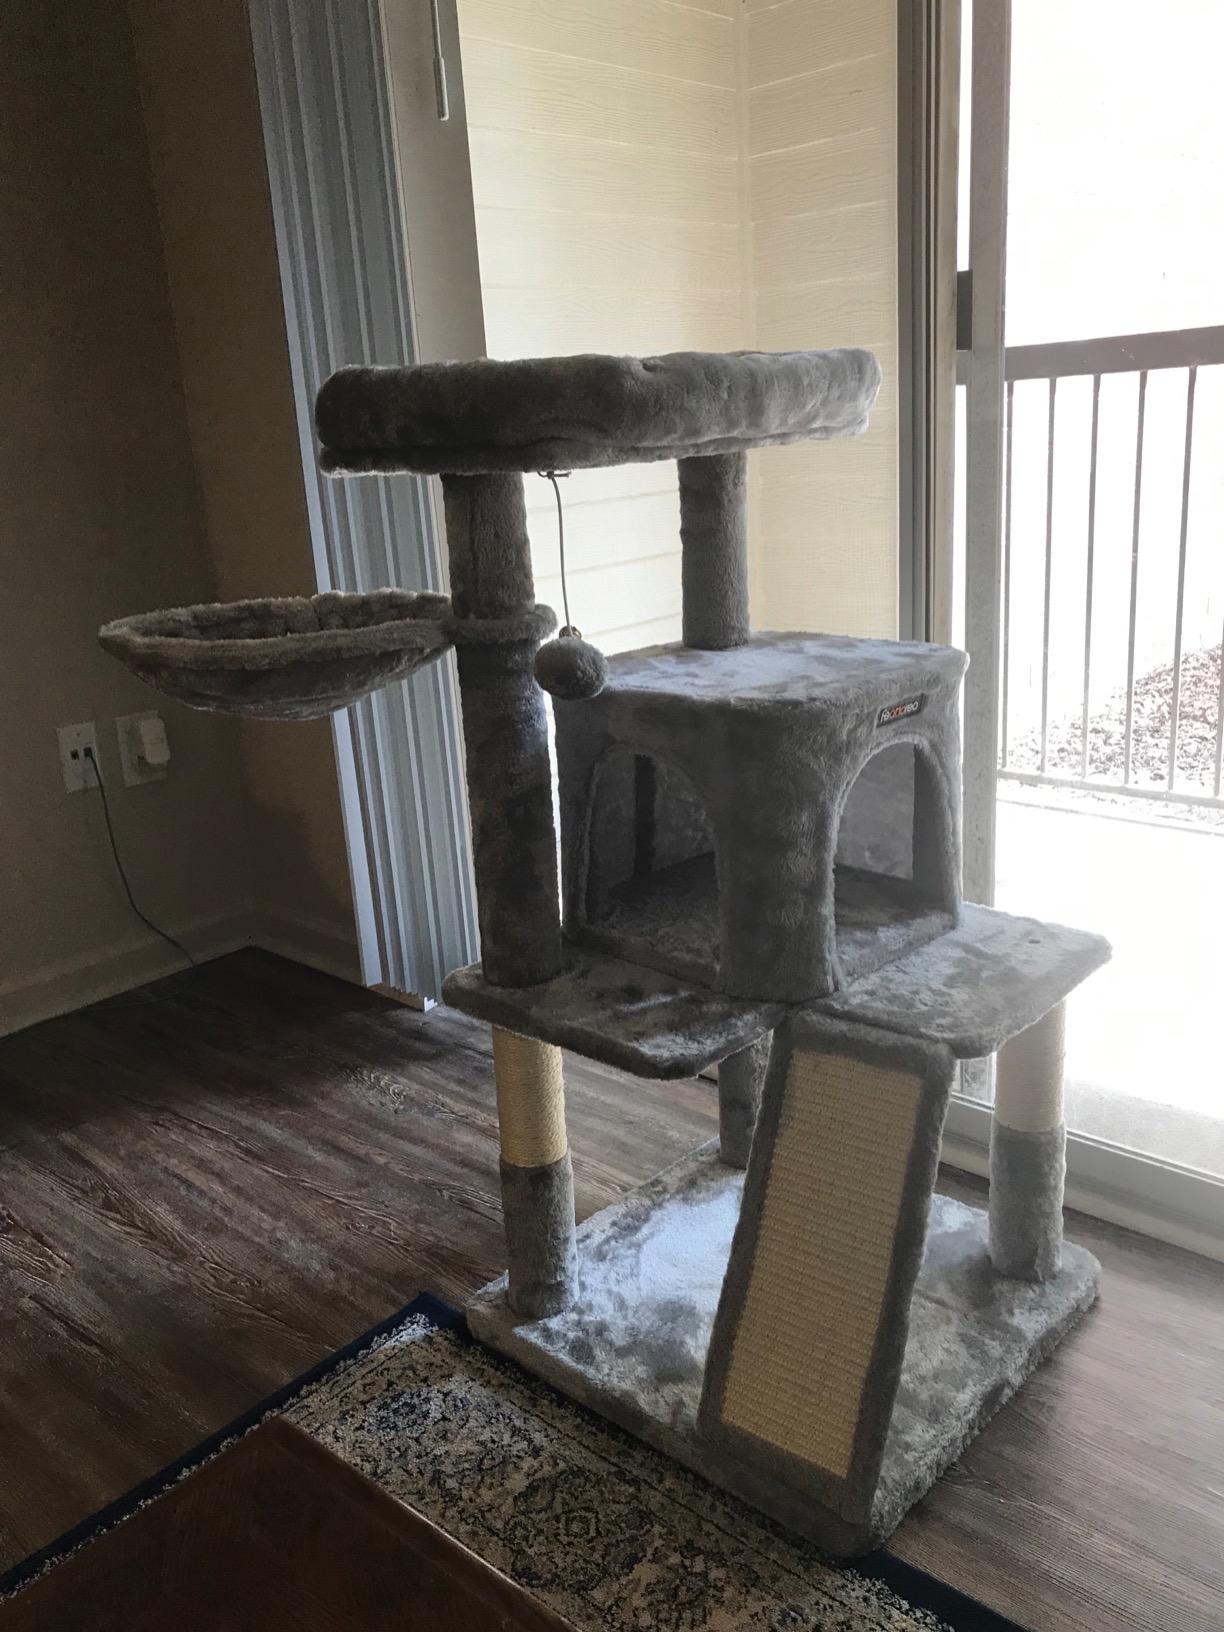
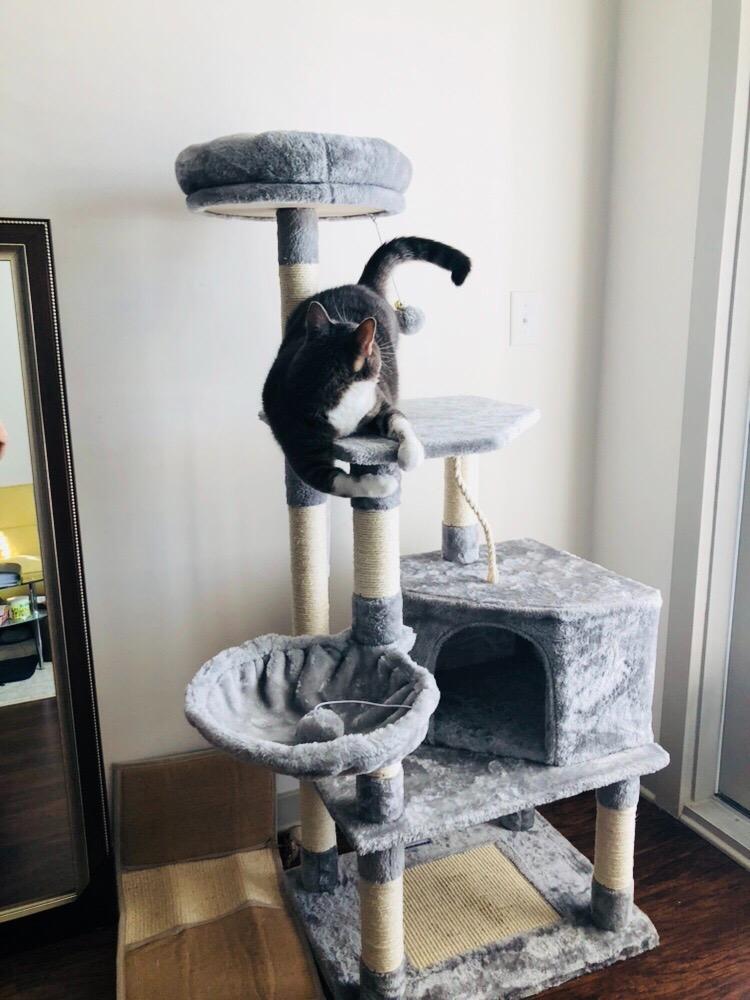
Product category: items_cat tree
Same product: no